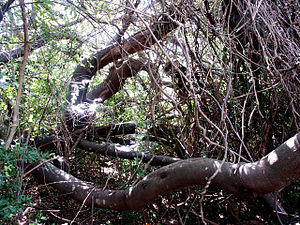
Jan van Riebeeck / Kap Det Gode Håb-kolonien
Træ af vild mandel fra Riebeecks hæk fra 1652. Nu overgroet af en senere hæk.
Johan Jan Anthoniszoon van Riebeeck var en nederlandsk skibslæge og senere købmand, som på opgave fra Det nederlandske Ostindiske kompagni grundlagde den første europæiske koloni i det sydlige Afrika. Handels- og forsyningsposten, som blev stiftet ved foden af Taffelbjerget på Kap Det Gode Håb voksede efterhånden til Kapkolonien og er i egenskab af dette en af de vigtigste forudsætninger for statsdannelsen Sydafrika.